List of number-one albums of 2013 (Mexico)

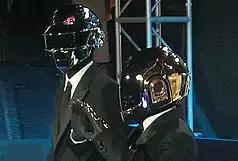
Random Access Memories by French electronic music duo Daft Punk was the international album with most weeks at number one.

Top 100 Mexico is a record chart published weekly by AMPROFON (Asociación Mexicana de Productores de Fonogramas y Videogramas), a non-profit organization composed by Mexican and multinational record companies. This association tracks record sales (physical and digital) in Mexico.